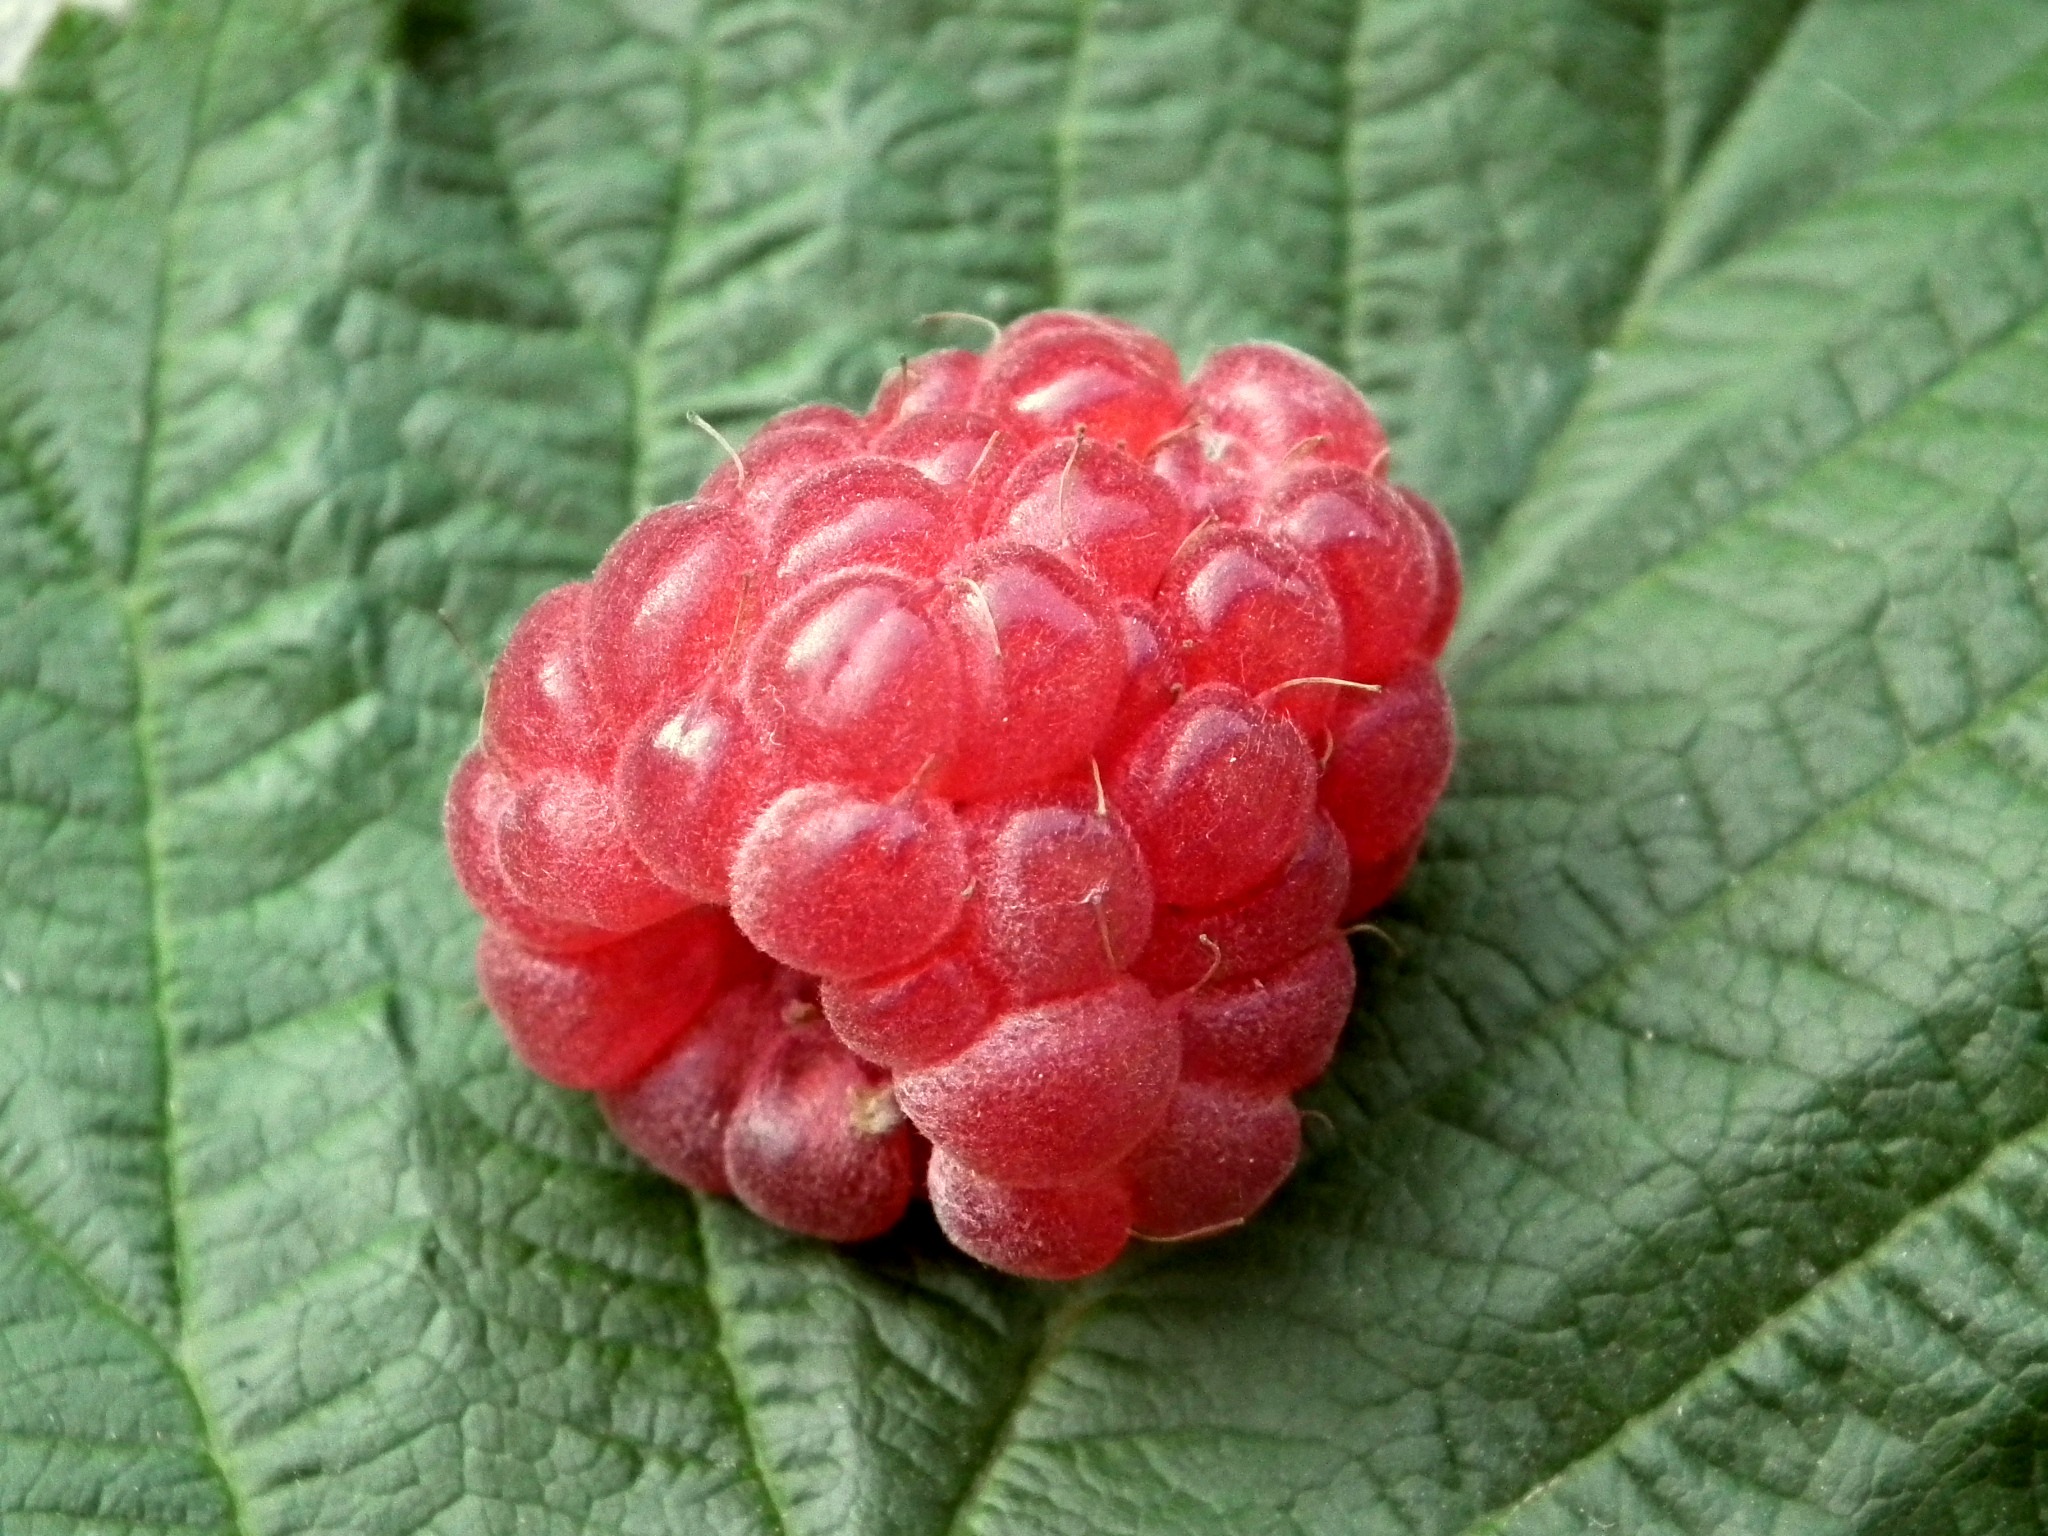
plant, raspberry, fruit, berry, sweet, leaf, flower, summer, food, red, produce, fresh, garden, closeup, dessert, leaves, shrub, flowering plant, a lot, in the summer time, land plant, loganberry